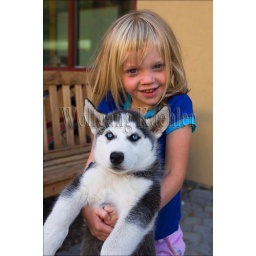
Usa, idaho, near sandpoint, schweitzer mountain resort, girl with siberian husky puppy, model released